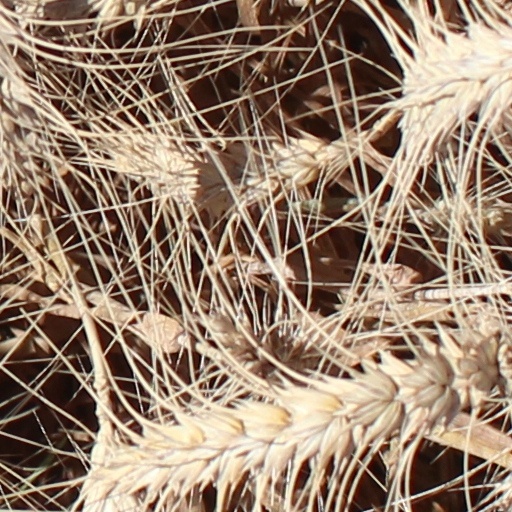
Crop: wheat